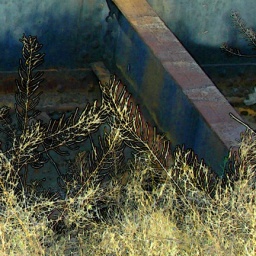
a rusty old part of an abandoned railroad bridge in Spokane, WA. Digitally altered.